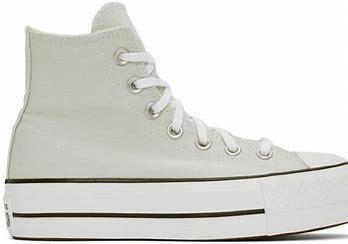
Brand: Converse
Model: Chuck Taylor All Star Platform